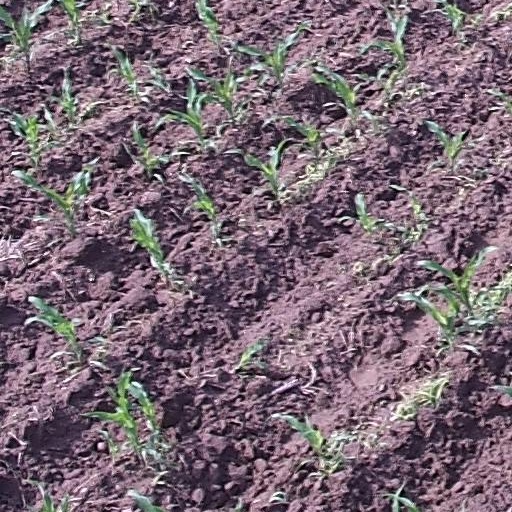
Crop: maize; corn